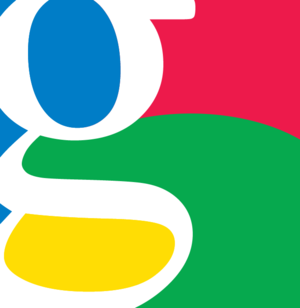
Une favicon \fa.vi.kon\ est une icône informatique symbolisant un site web.